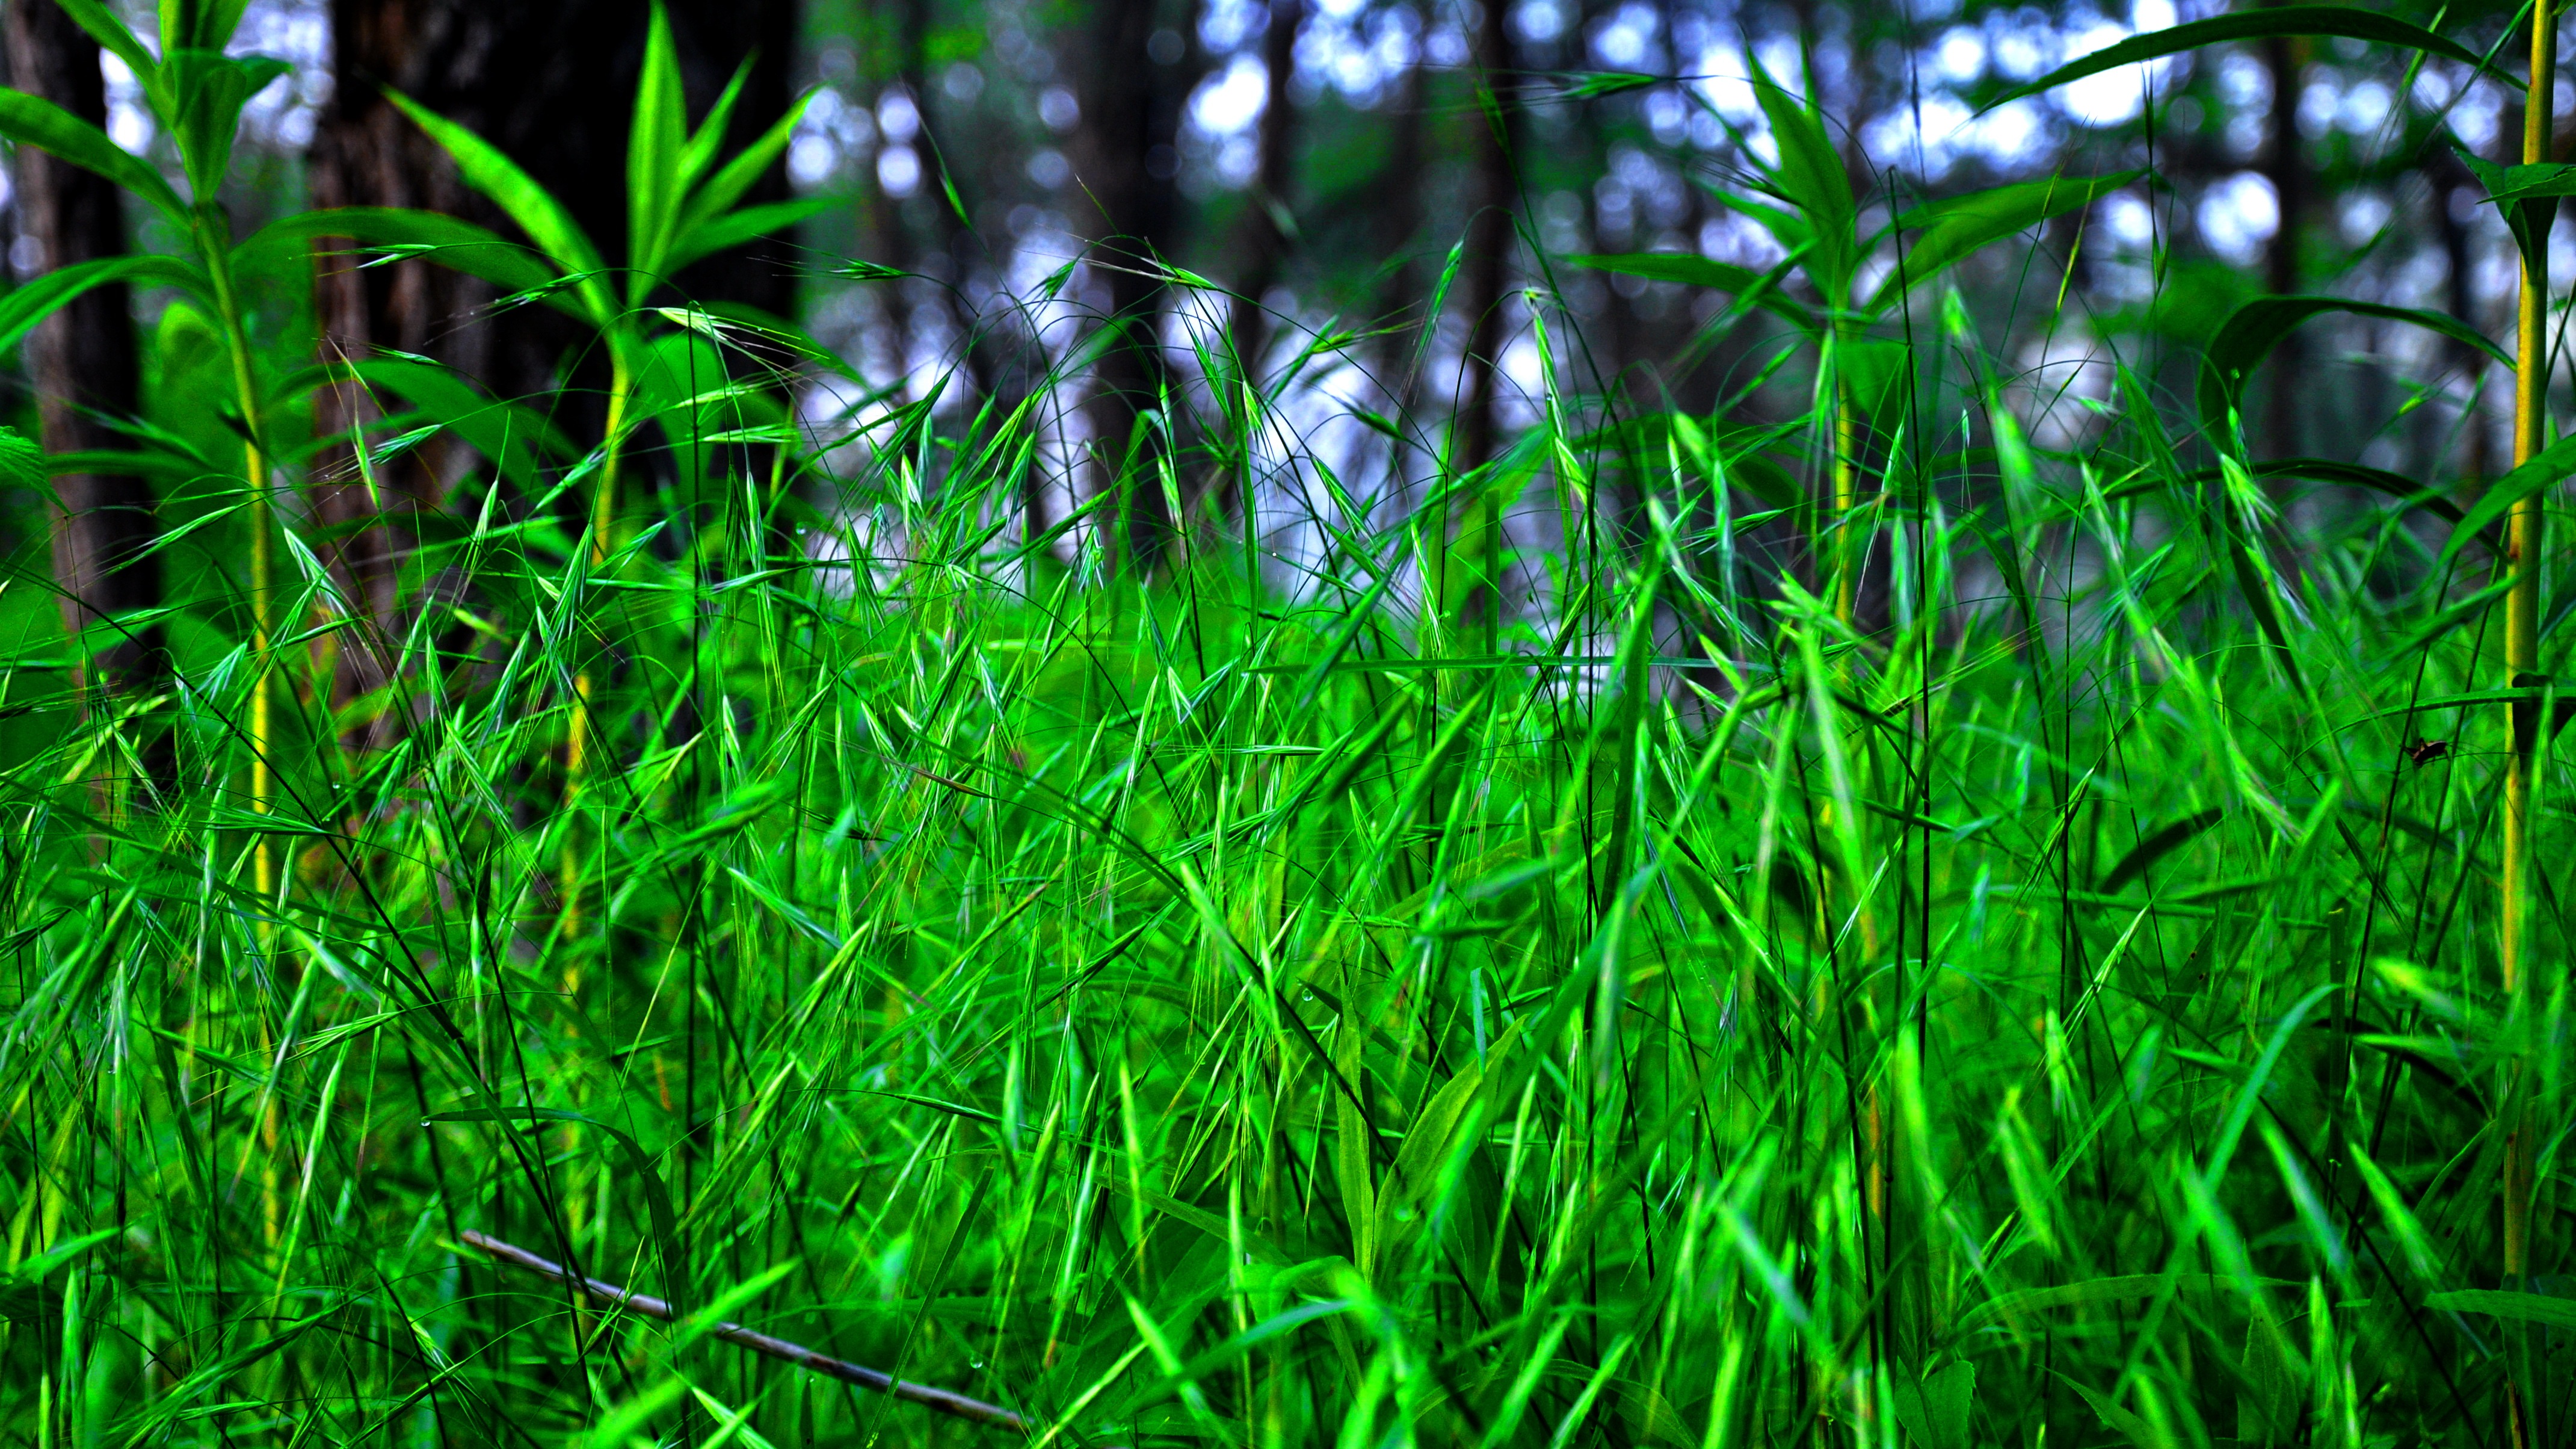
nature, forest, grass, branch, plant, field, lawn, meadow, sunlight, leaf, flower, green, soil, grassland, habitat, cicada, natural environment, grass family